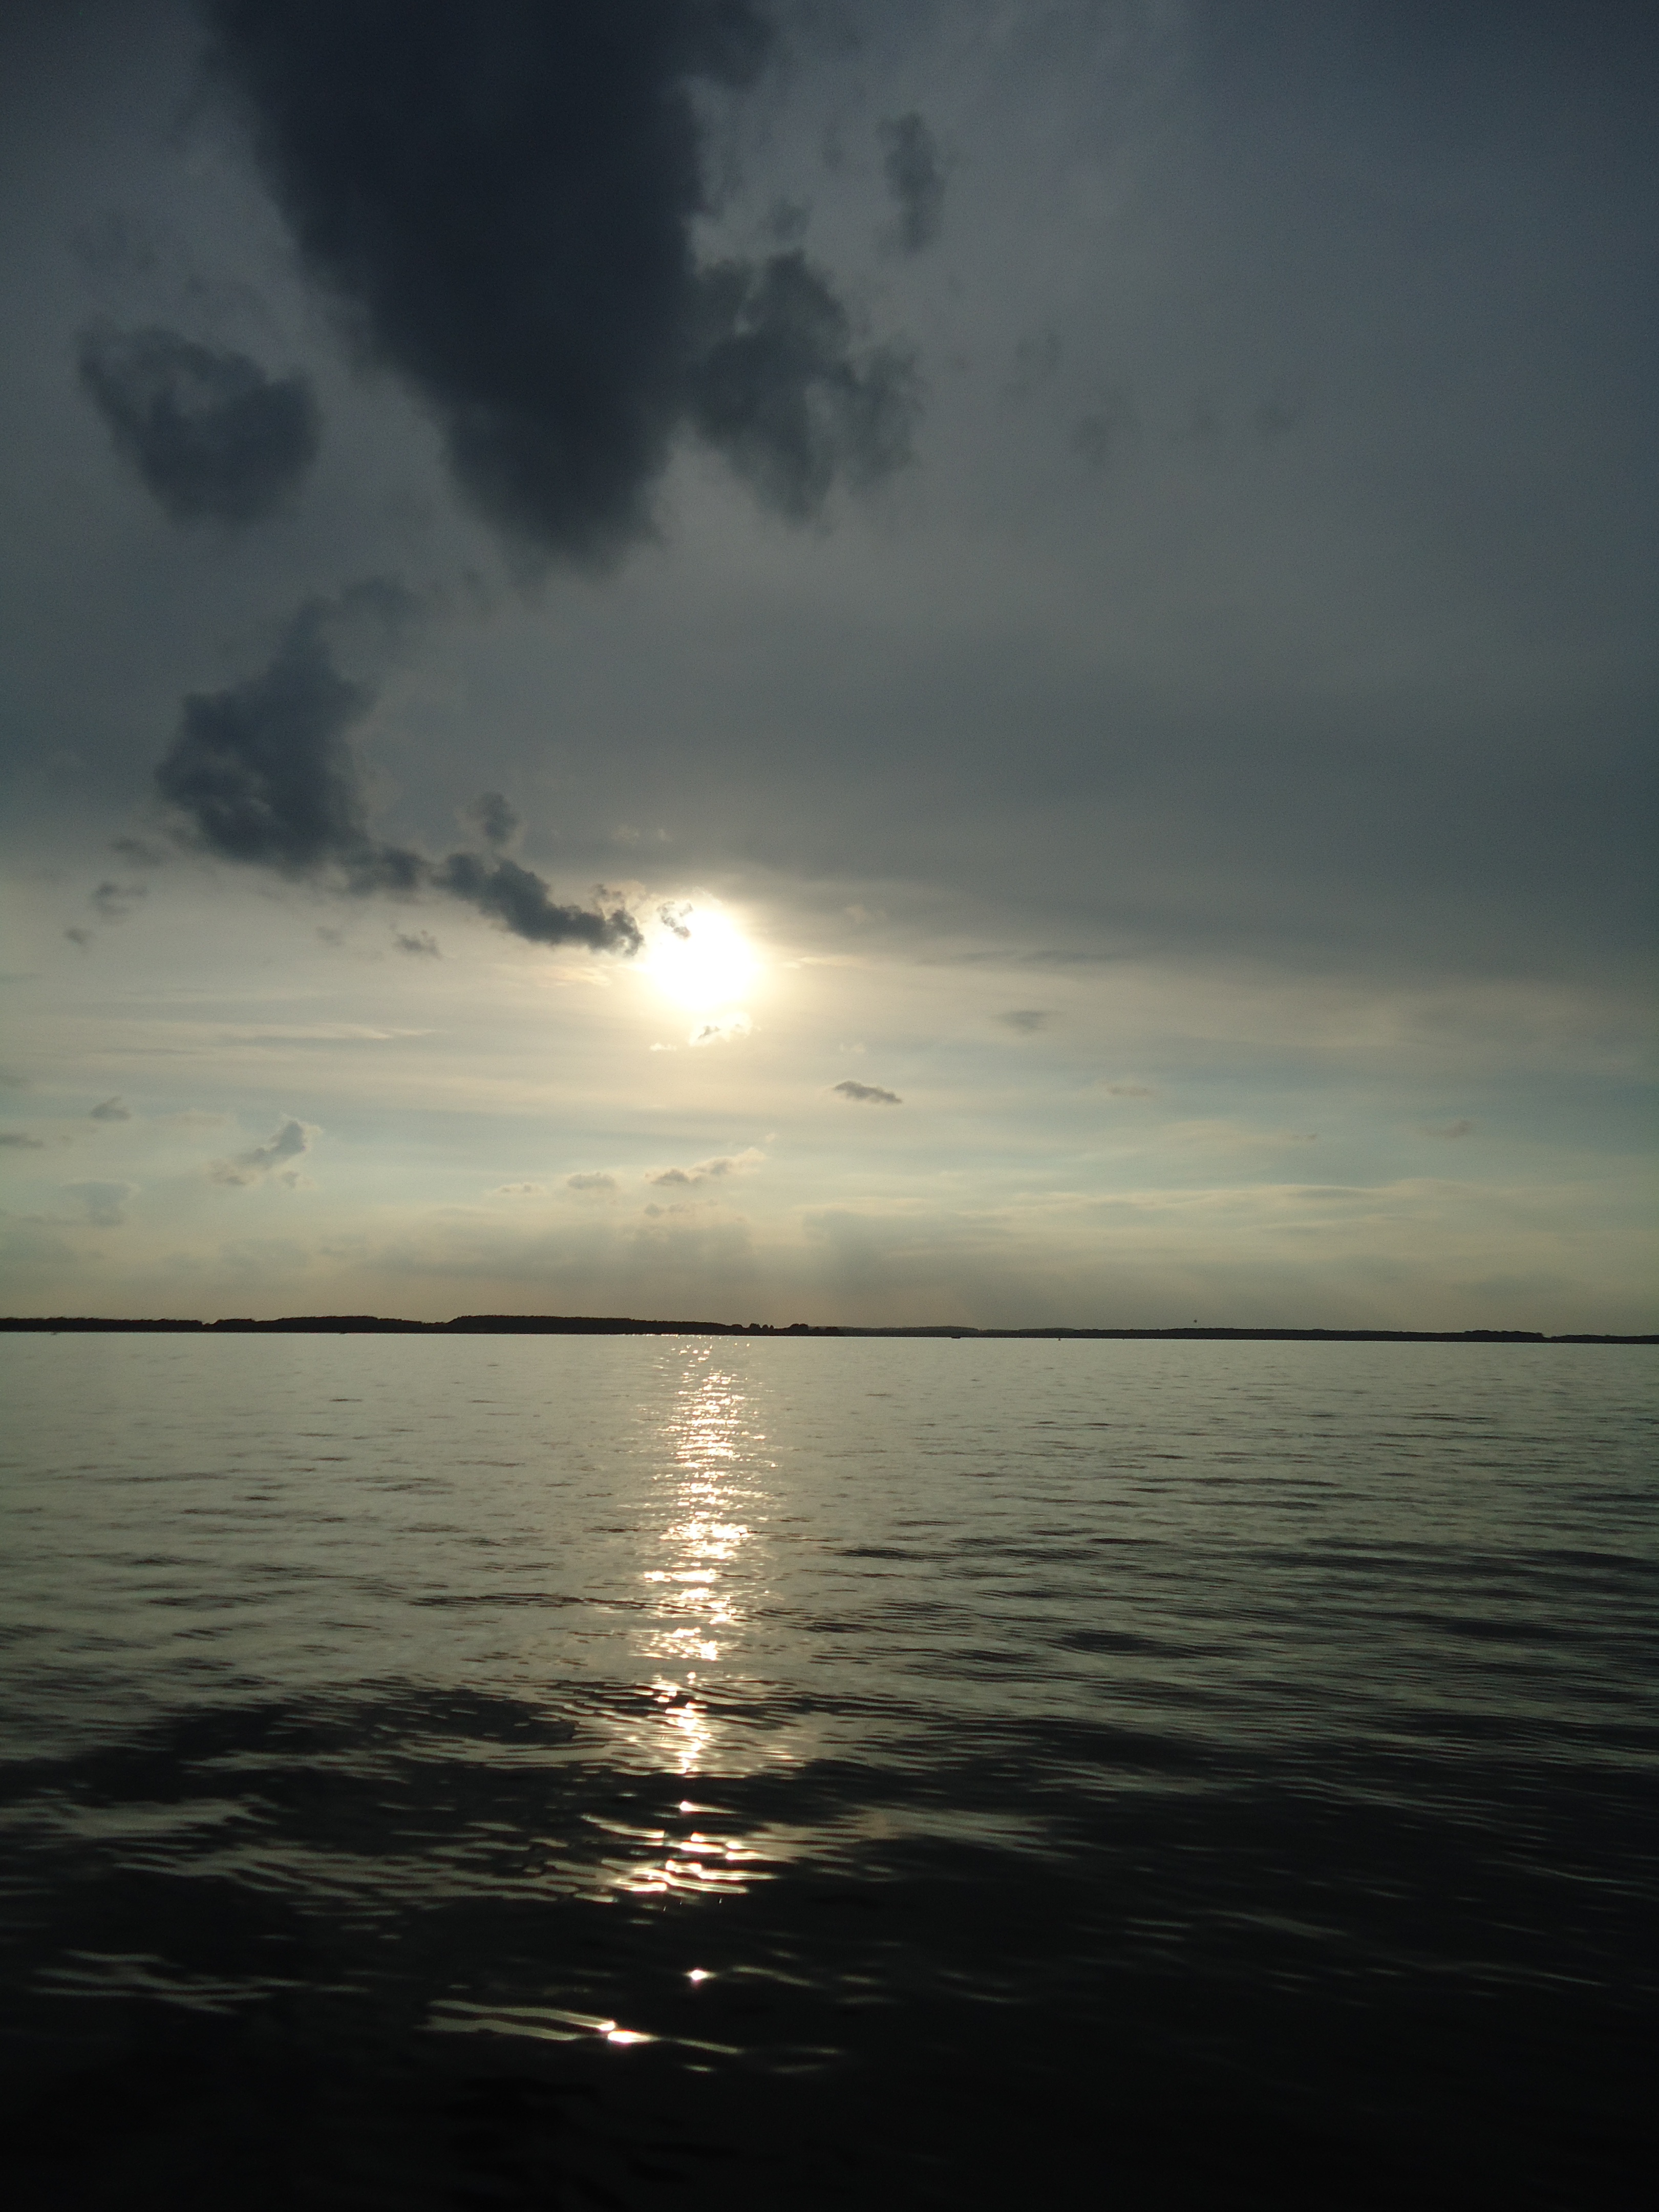
beach, landscape, sea, coast, water, nature, ocean, horizon, cloud, sky, sun, sunrise, sunset, sunlight, morning, wave, lake, dawn, atmosphere, dusk, evening, twilight, reflection, peaceful, romantic, clouds, abendstimmung, mirroring, atmospheric phenomenon, wind wave